Plains bison

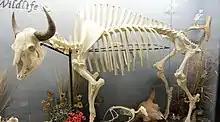
American bison skeleton (Museum of Osteology)

Only one southern plains bison herd was established in Texas. A remnant of the last of this relict herd had been saved in 1876. "Molly" Goodnight had encouraged her rancher husband, Charles Goodnight, to save some of the last bison which were taking refuge in the Texas Panhandle. By saving these few plains bison, she was able to establish a buffalo herd near the Palo Duro Canyon. This herd peaked at 250 in 1933. Bison of this herd were introduced into the Yellowstone National Park in 1902 and into the larger zoos and ranches throughout the nation. A herd of around 80 of these animals lives in the Caprock Canyons State Park near Quitaque, Texas, located about 50 miles northeast of Plainview, Texas.